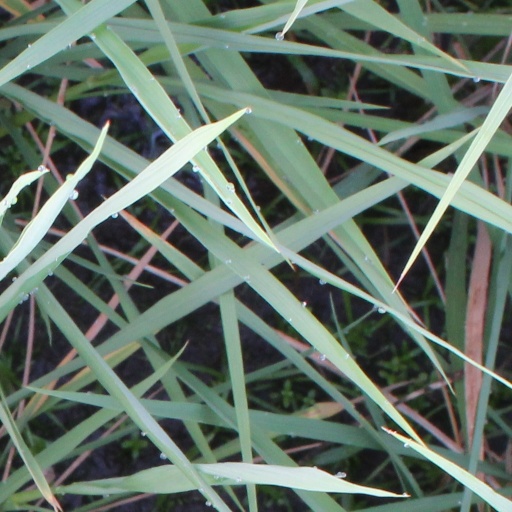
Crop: rice